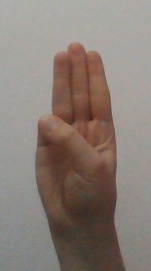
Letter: thaa